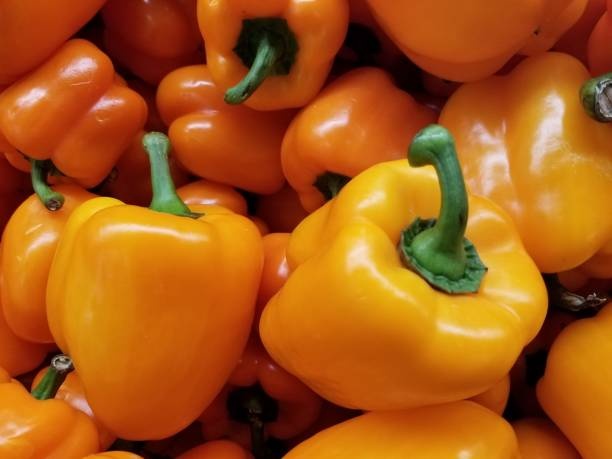
Label: capsicum